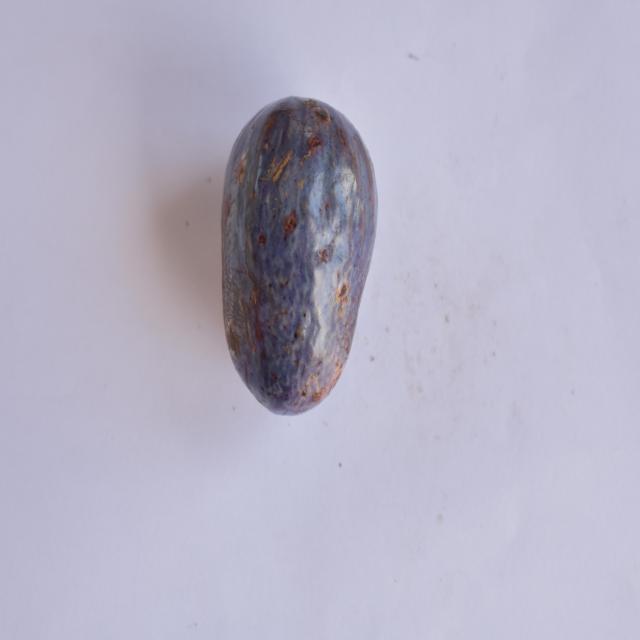
Plum grade: unaffected